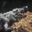
Label: crocodile